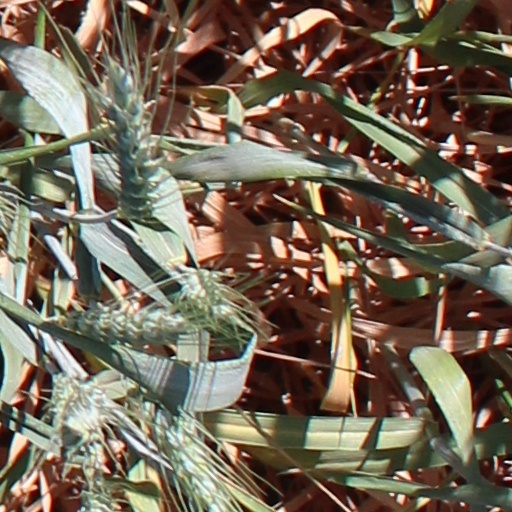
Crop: wheat